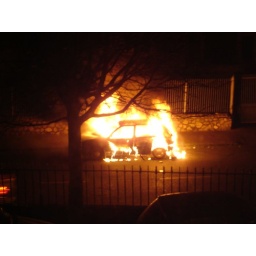
The abandoned car across the road from my house goes up in flames.